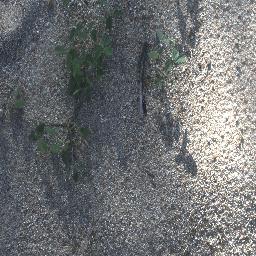
Label: negative